1929 Barcelona International Exposition

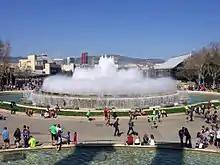
The Magic Fountain in 2014

The famous Magic Fountain of Montjuïc, designed by Carles Buïgas, was constructed in 1929 on Avinguda Maria Cristina at the foot of Montjuic, and amazed the public with its light and water displays. Today, it is still an emblem of the Catalan capital, and musical lightshows are often performed there during the annual festival of La Mercè, as well as during every weekend. It enchants the public with a backdrop of the Museu Nacional d'Art de Catalunya. Originally, four columns were built in this location by Puig i Cadafalch to represent the Catalan flag, but these were removed by Spanish dictator Primo de Rivera's orders.